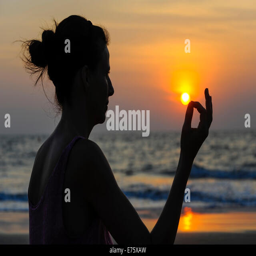
woman meditating on a beach at sunset